Immigration to Mexico

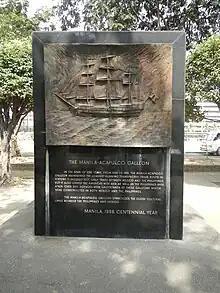
The Manila-Acapulco Galleon Memorial at Plaza Mexico in Intramuros, Manila

Filipinos arrived from the Philippines via the Manila galleons when the country was under Spanish colonial rule (1540s-1898) and was directly administrated from New Spain until around 1815. They also arrived during the U.S. American territorial rule (1899–1946). Christianized Filipinos comprised the majority of free Asian immigrants ("chino libre") during the Spanish colonial era and could own property and have rights that even Native Americans did not have, including the right to carry a sword and dagger for personal protection. Filipinos introduced many cultural practices to Mexico; such as the method of making coconut palm wine called "tubâ", and possibly the guayabera (which is still called ""filipina"" in Yucatán) from the barong tagalog. Filipino words also entered Mexican vernacular, such as the word for "palapa" (originally meaning "coconut palm leaf petiole" in Tagalog), which became applied to a type of thatching using coconut leaves that resembles the Filipino nipa hut in Mexican Spanish.